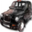
Label: automobile